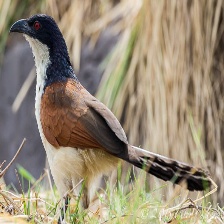
Species: COPPERY TAILED COUCAL
Scientific name: CENTROPUS CUPREICAUDUS